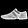
Label: Sneaker